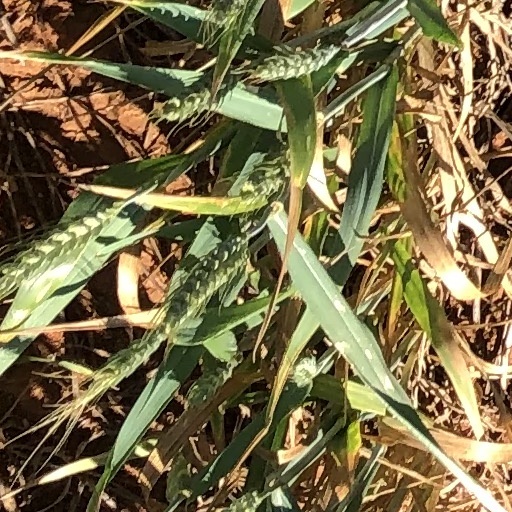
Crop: wheat